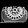
Label: Bag